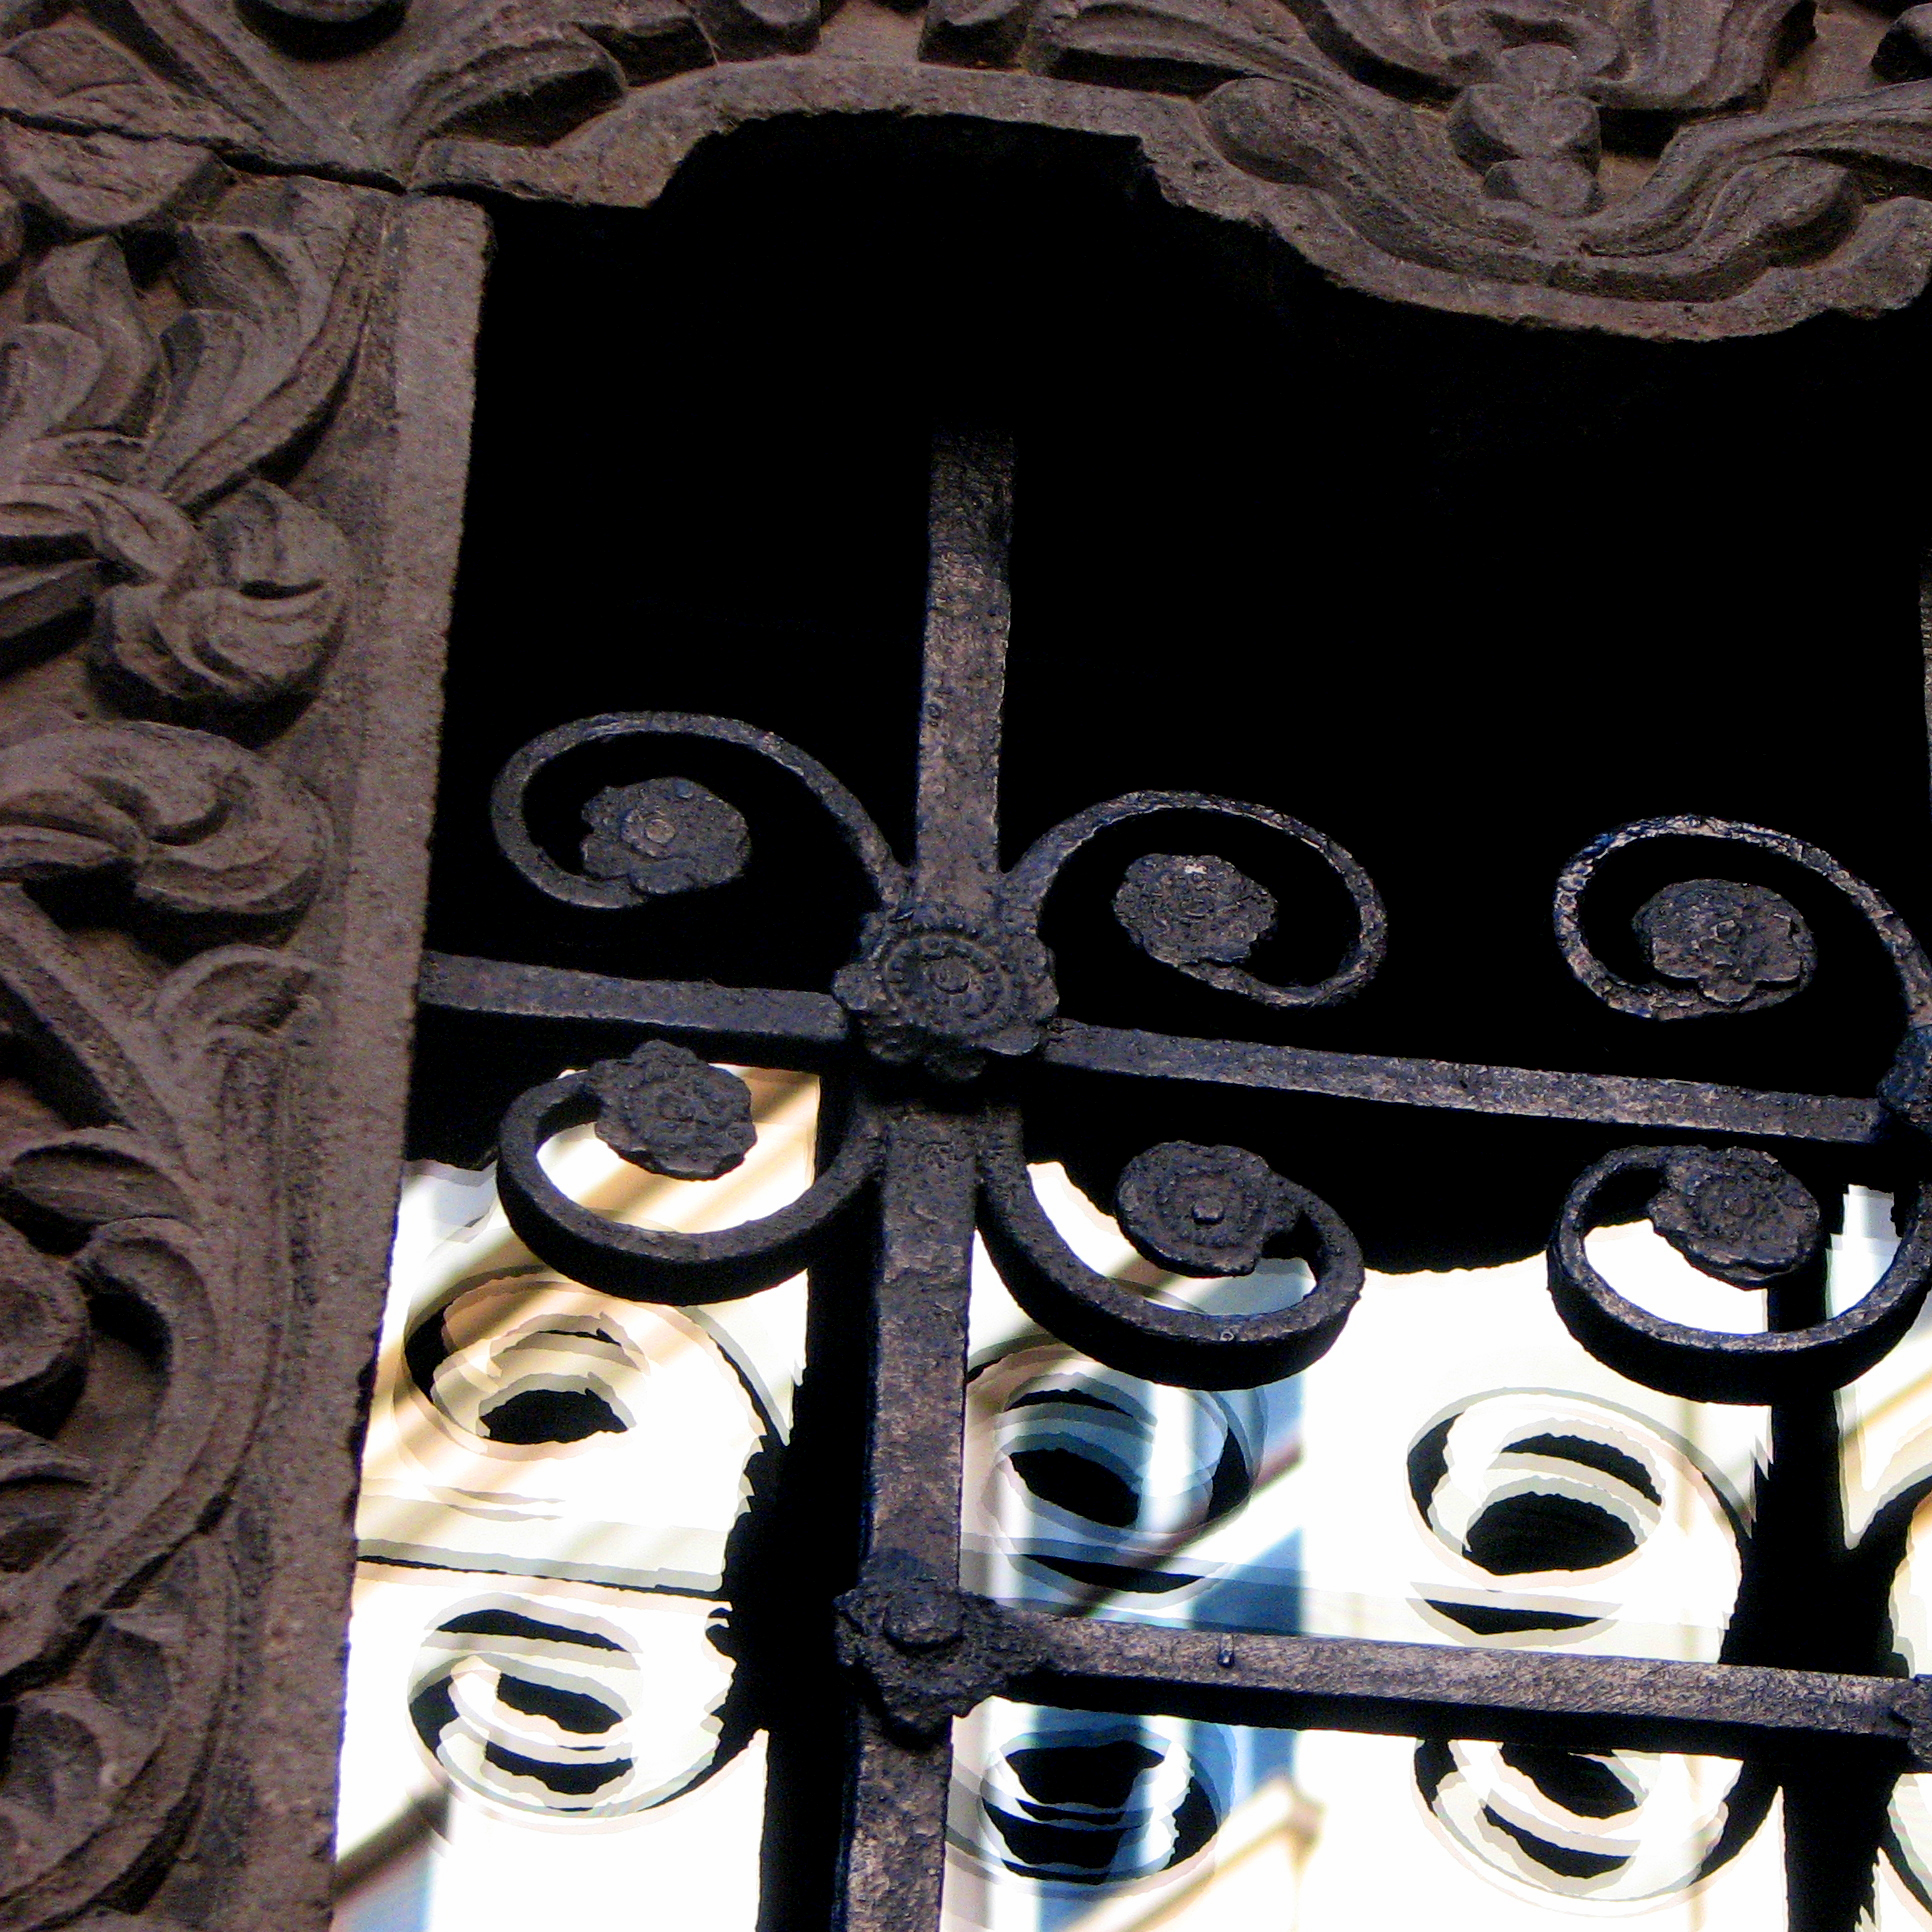
architecture, wood, photography, number, building, photo, europe, religion, church, black, christian, lighting, font, photos, religious, free, de, churches, fotografie, christianity, romana, iron, orthodox, eastern, carving, romania, bor, biserica, arhitectura, orthodoxy, romanian, ortodoxa, ortodox, ortodoxia, ortodoxie, ecclesiastical, bisericeasc, cladire, edificiu, stavropoleos, cre tinism, cre tin